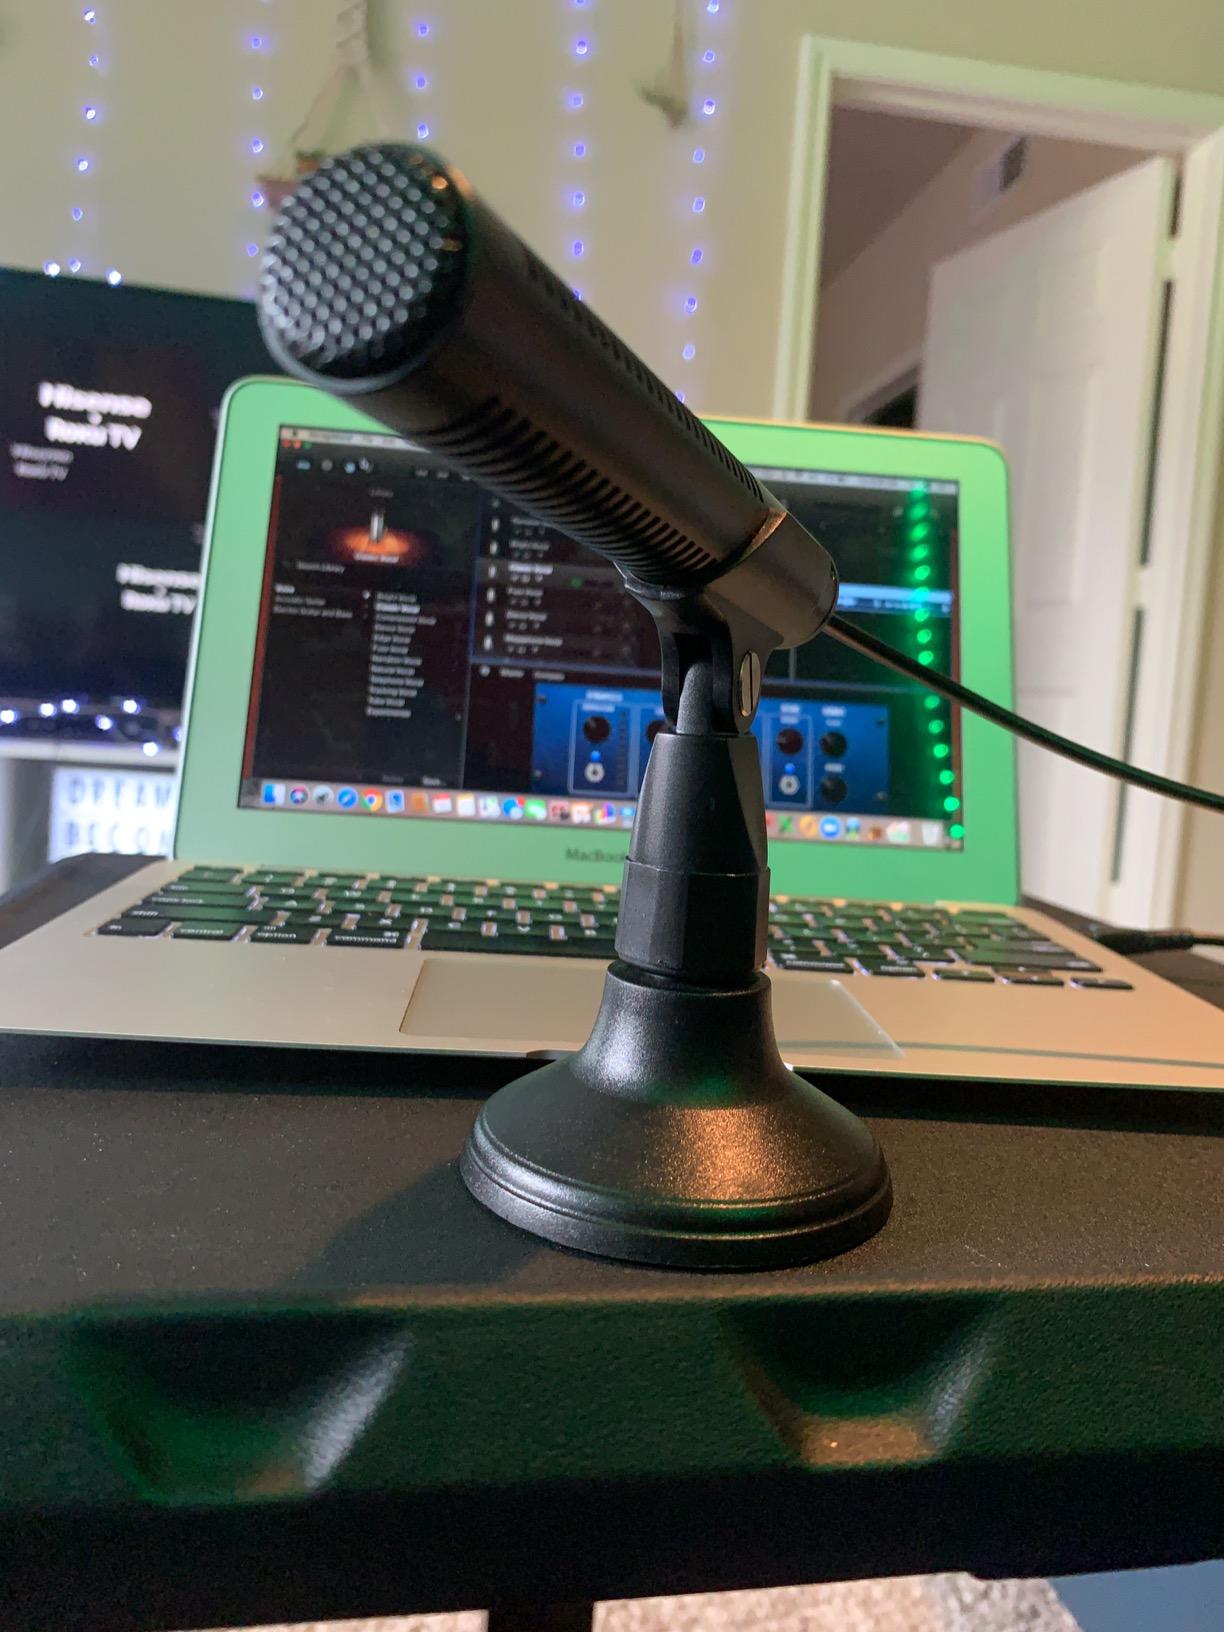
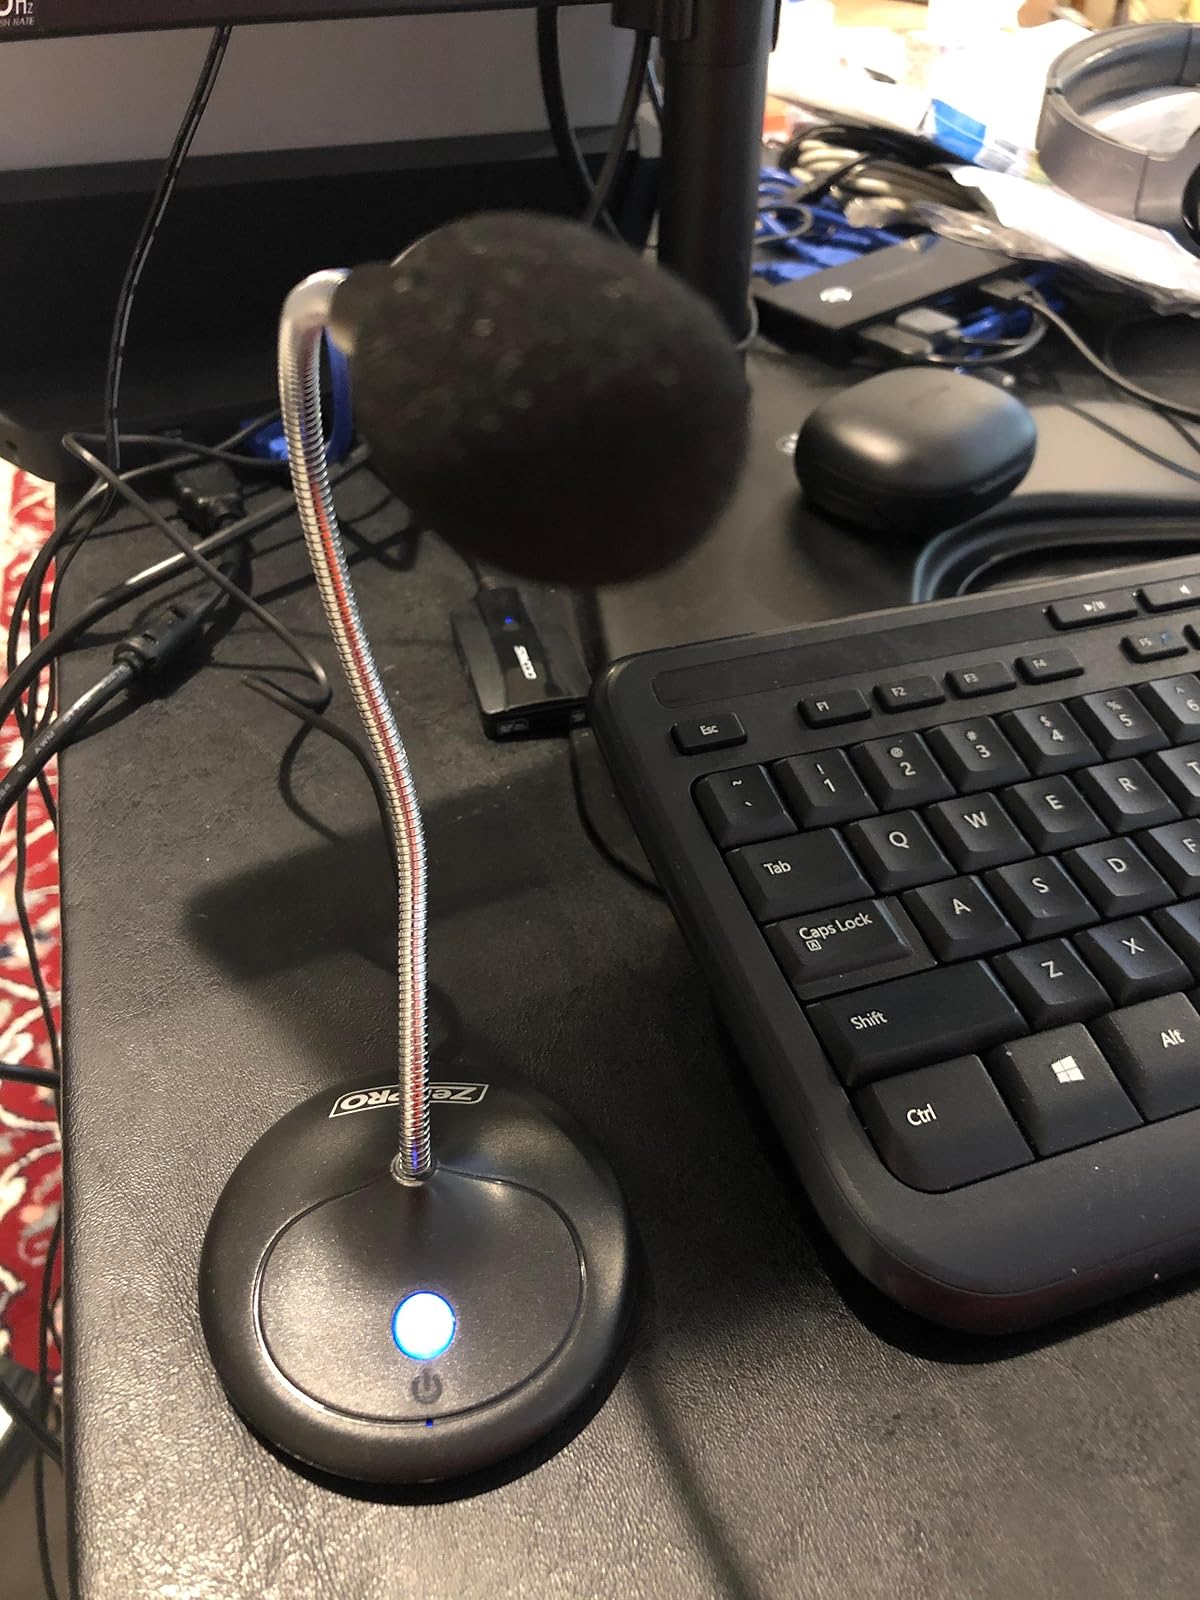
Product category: microphone
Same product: no